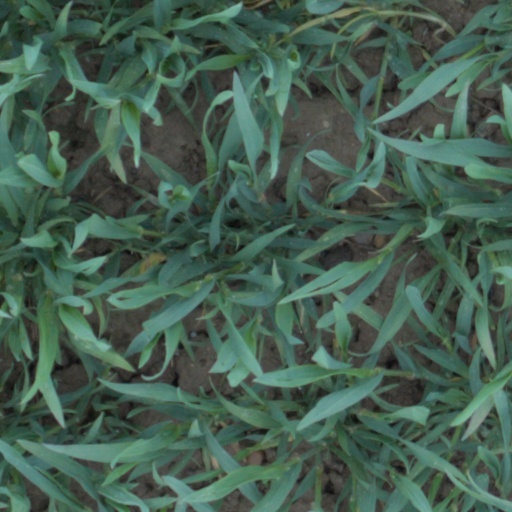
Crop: wheat